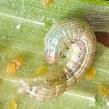
Crop: Onion
Condition: caterpillar-p